Colonial mentality

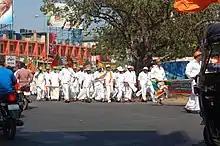
BJP supporters marching in Kerala

The Bharatiya Janata Party (BJP), India's current ruling party, follows this tradition of nationalistic Hinduism (Hindutva), and promotes an Indian national identity infused with neo-Vedantic which has been claimed by some to have been influenced by a "colonial mentality".